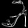
Label: Sandal